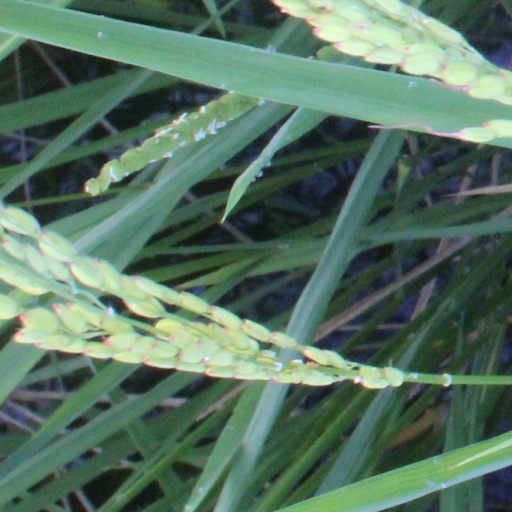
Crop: rice